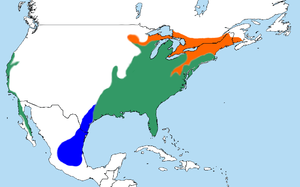
Cette liste des oiseaux au Canada provient de Bird Checklists of the World en date du mois de juillet 2018.
Cette liste des espèces d'oiseaux au Québec recense les taxons de ce groupe observés dans cette province du Canada. Elle provient de l'American Ornithologist Union en date du mois de janvier 2019. Elle comprend 470 espèces dont :